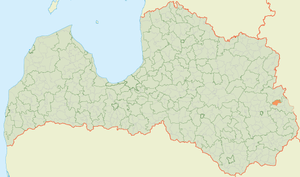
Pušmucovas pagasts
Pušmucovas pagasts' placering i Letland
Pušmucovas pagasts er en territorial enhed i Ciblas novads i Letland. Pagasten etableredes i 1945, havde 633 indbyggere i 2010 og omfatter et areal på 72,50 kvadratkilometer. Hovedbyen i pagasten er Pušmucova.